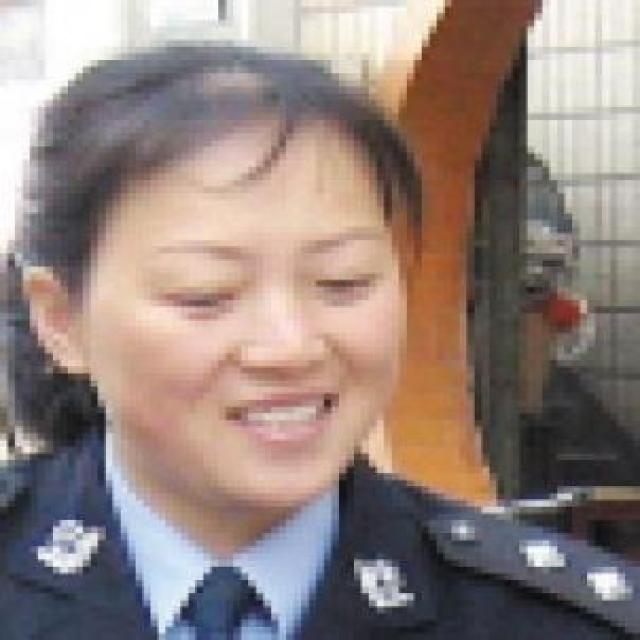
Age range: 21-44